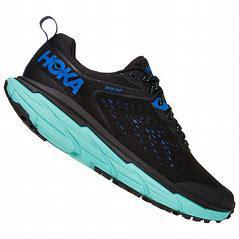
Brand: Hoka
Model: 100